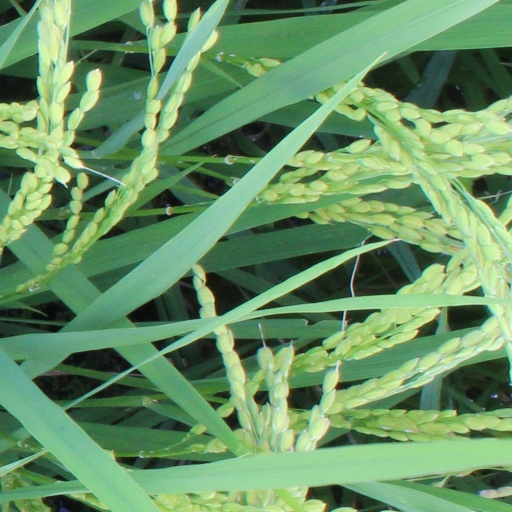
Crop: rice